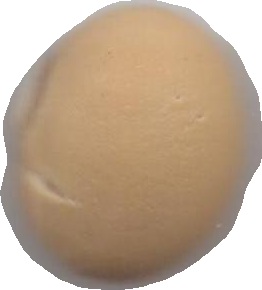
Variety: Grobogan